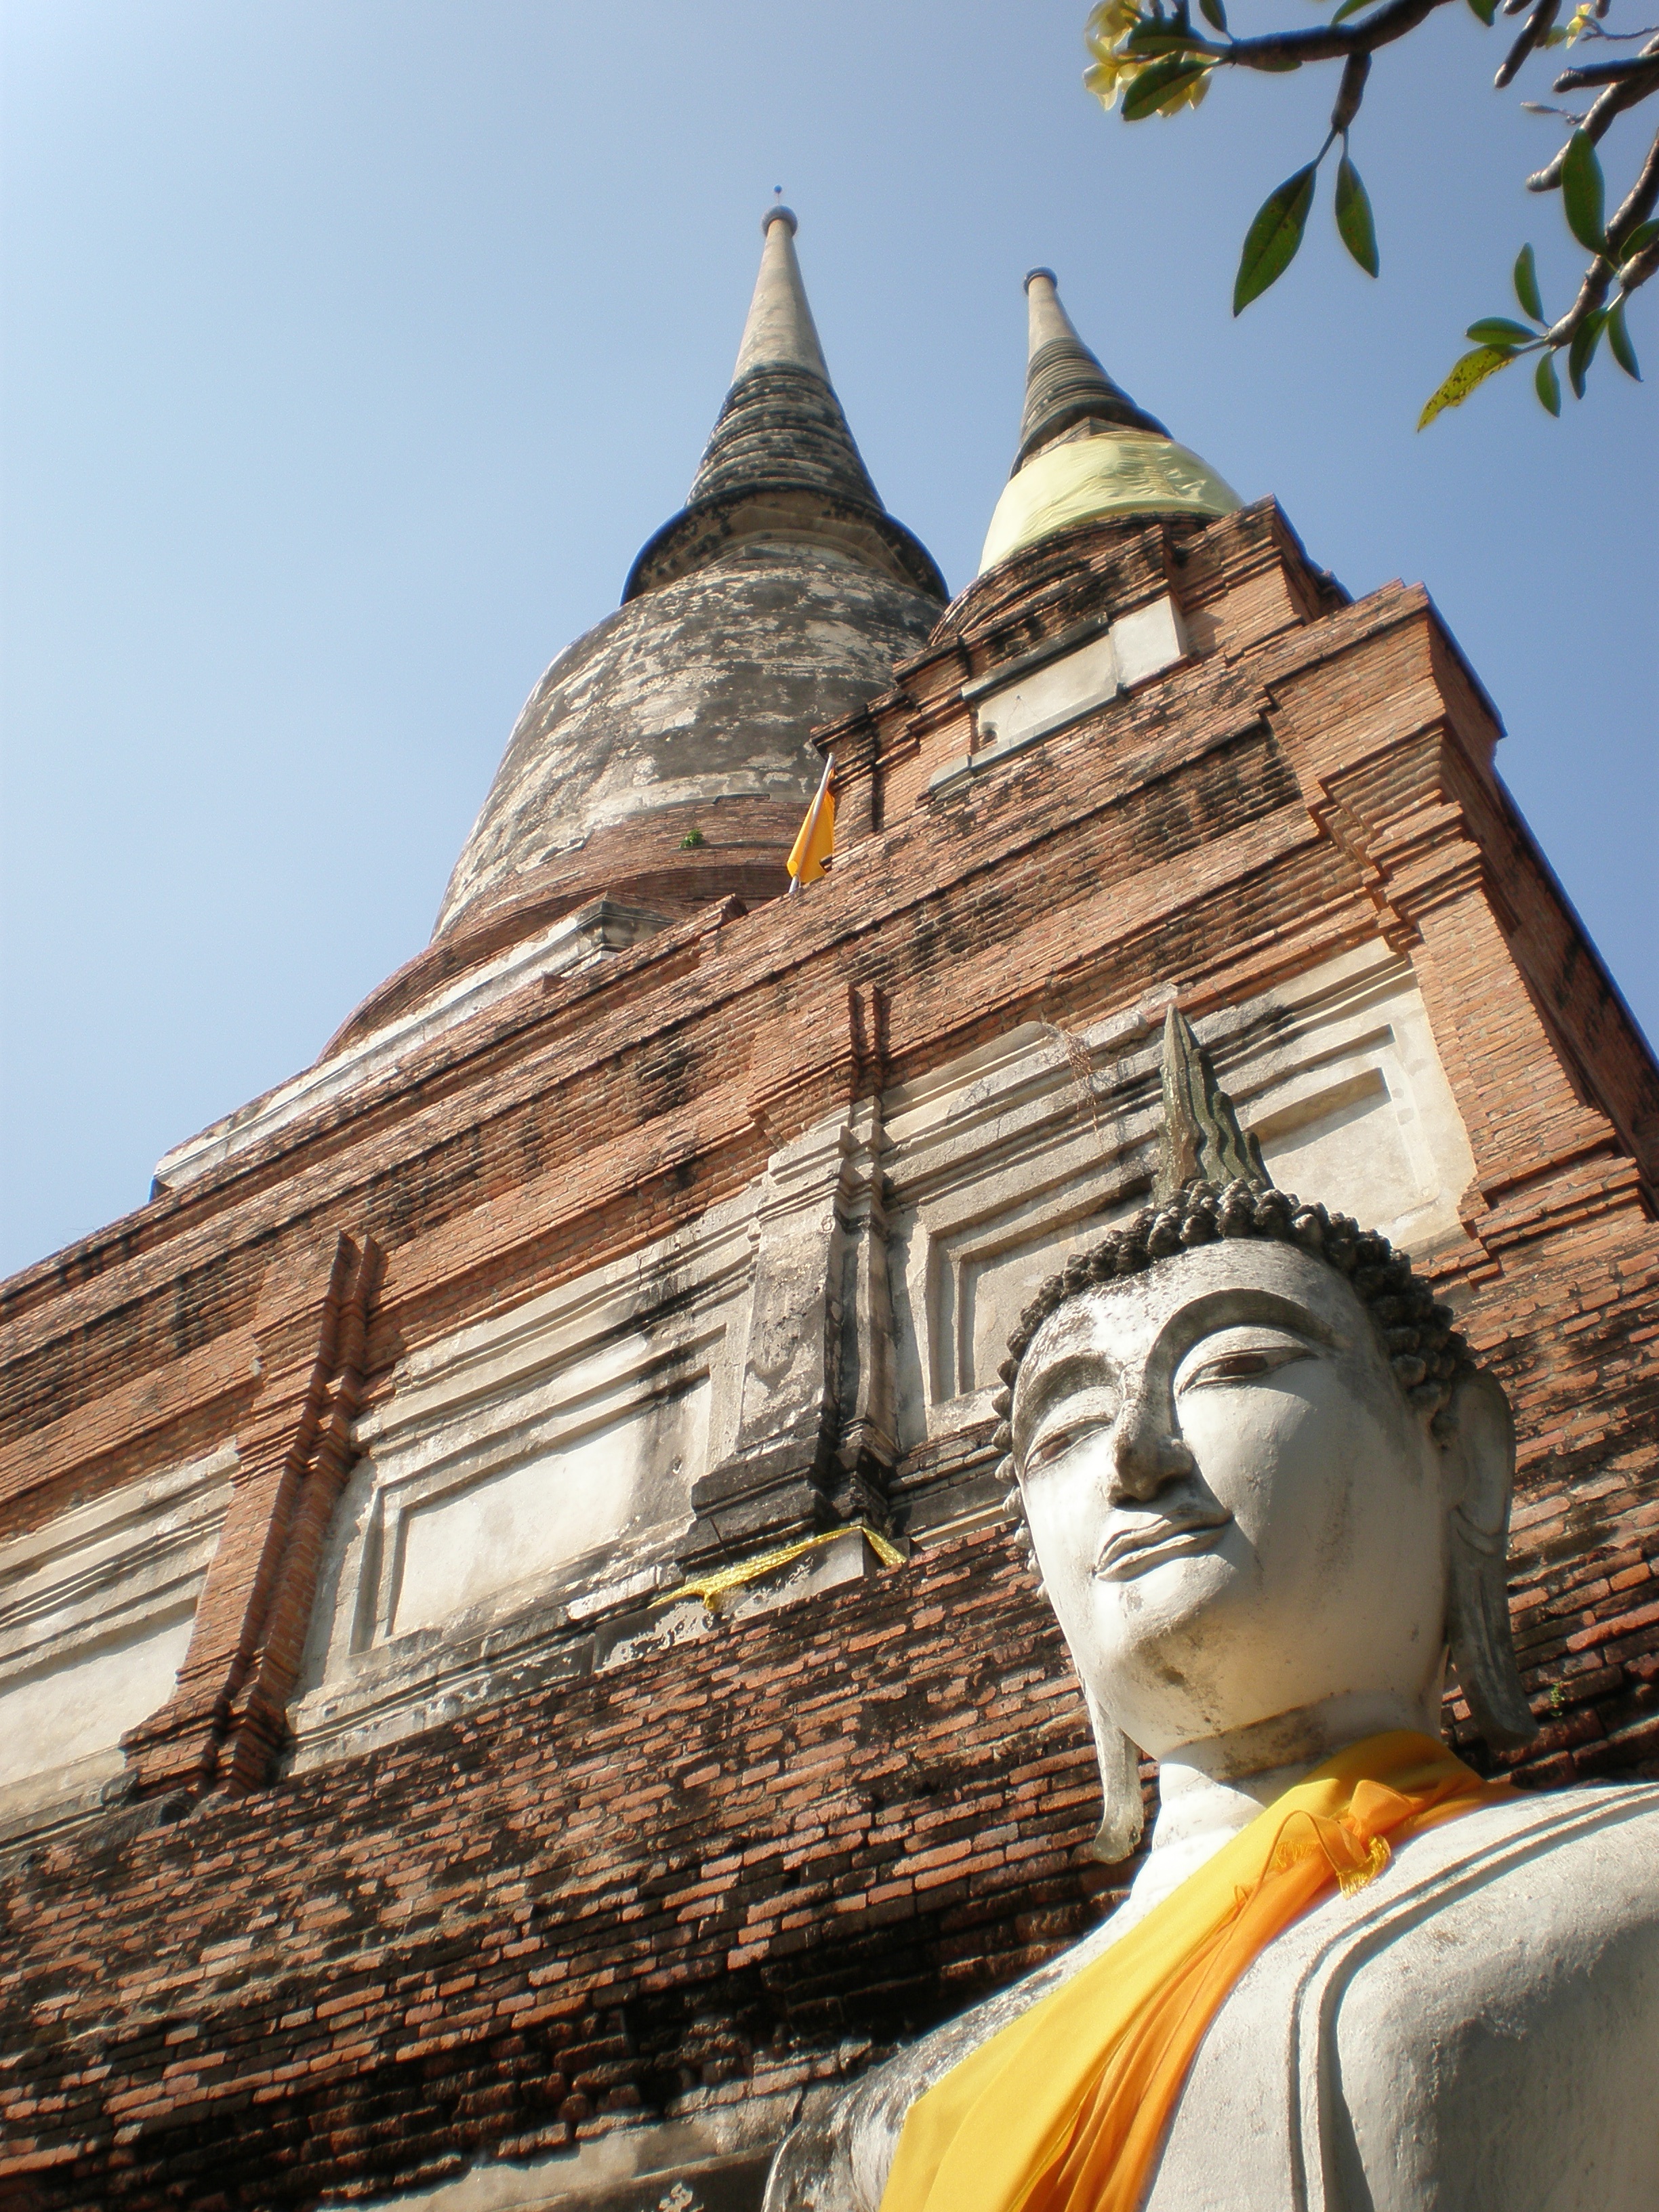
monument, travel, statue, tower, landmark, tourism, place of worship, thailand, sculpture, temple, buddha, wat, ancient history